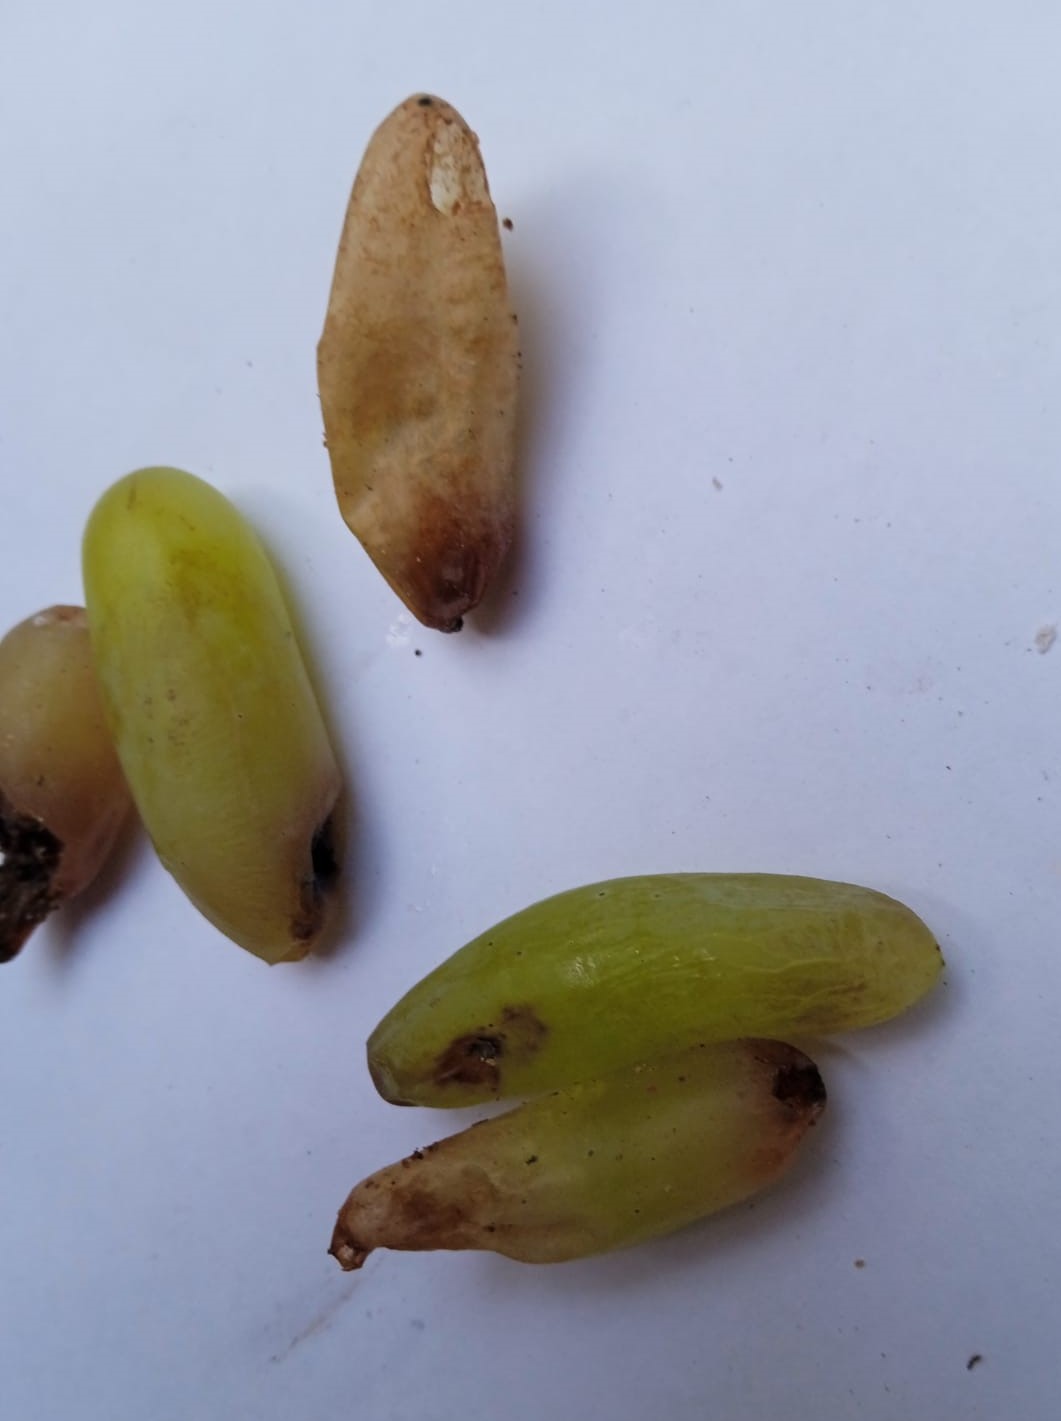
Fruit: grape
Condition: rotten